Lohengrin

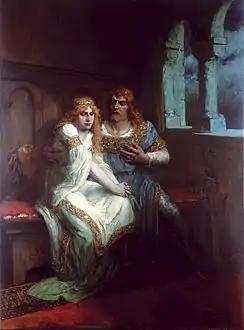
"Lohengrin" by Ferdinand Leeke, 1916

The story was picked up and expanded in the late 13th-century "Lohengrin" by a certain "Nouhusius" or "Nouhuwius", who changed the character's name and tied the romance's Grail and Swan Knight elements into the history of the Holy Roman Empire. The story follows Wolfram closely but adds certain details – notably, Princess Elsa's questioning of her husband occurs only after prodding by an antagonist who spreads rumors that Lohengrin is not of noble blood – that extends the material into a full romance. In expanding the material, the author drew on several other medieval German literary works, including the "Sächsische Weltchronik", the "Jüngerer Titurel", and the "Wartburgkrieg". In the 15th century, the story was taken up again for the anonymous "Lorengel". This version does not include the taboo against asking the protagonist about his mysterious origin and Lorengel and his princess can live happily ever after.